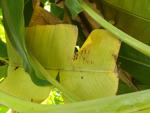
Label: xamthomonas